Battle of the Ebro

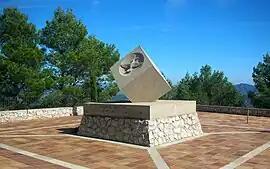
Monument to those who died in the battle located on Hill 705, on the Pandols Range.

The Nationalist forces launched six counter-offensives in order to retake the territory seized by the Republicans. The first counteroffensive was launched on 6 August against the northern republican held pocket between Mequinenza and Fayón. The Legion Condor dropped 50 tons of bombs and by the 10 August the Republican troops were forced back across the river. The Republicans had lost 900 men and 200 machine-guns. On 11 August the Nationalists led by Camilo Alonso Vega launched an attack against the "Pandols Range" held by the Lister's 11th Division. By 14 August the Nationalists had occupied the high point of Santa Magdalena, but the Republicans held the Sierra. On 18 August the Nationalists opened again the dams on the Segre River, destroying the pontoon bridges at the Ebro and on 19 August General Juan Yagüe with six divisions and supported by the "Legion Condor" advanced from "Villalba del Arcs" and captured the heights of Gaeta after five days of fierce fighting. The slow advance of the Nationalists infuriated Mussolini: "Today 29 August, I predict the defeat of Franco. That man does not know to make war or doesn't want to".